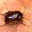
Label: cockroach